Roberta Vinci

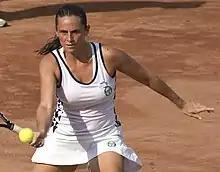
Roberta Vinci in Budapest

Vinci reached the quarterfinals of Hobart losing to sixth seed Jarmila Gajdošová. She lost in the first round of the Australian Open to Alicia Molik. She reached the semifinals of the Pattaya Open, after defeating second seed Ana Ivanovic in the quarterfinals but then lost to Sara Errani. The rest of her year continued with dismal results with only one win and six losses over the course of six events from Dubai to Stuttgart.